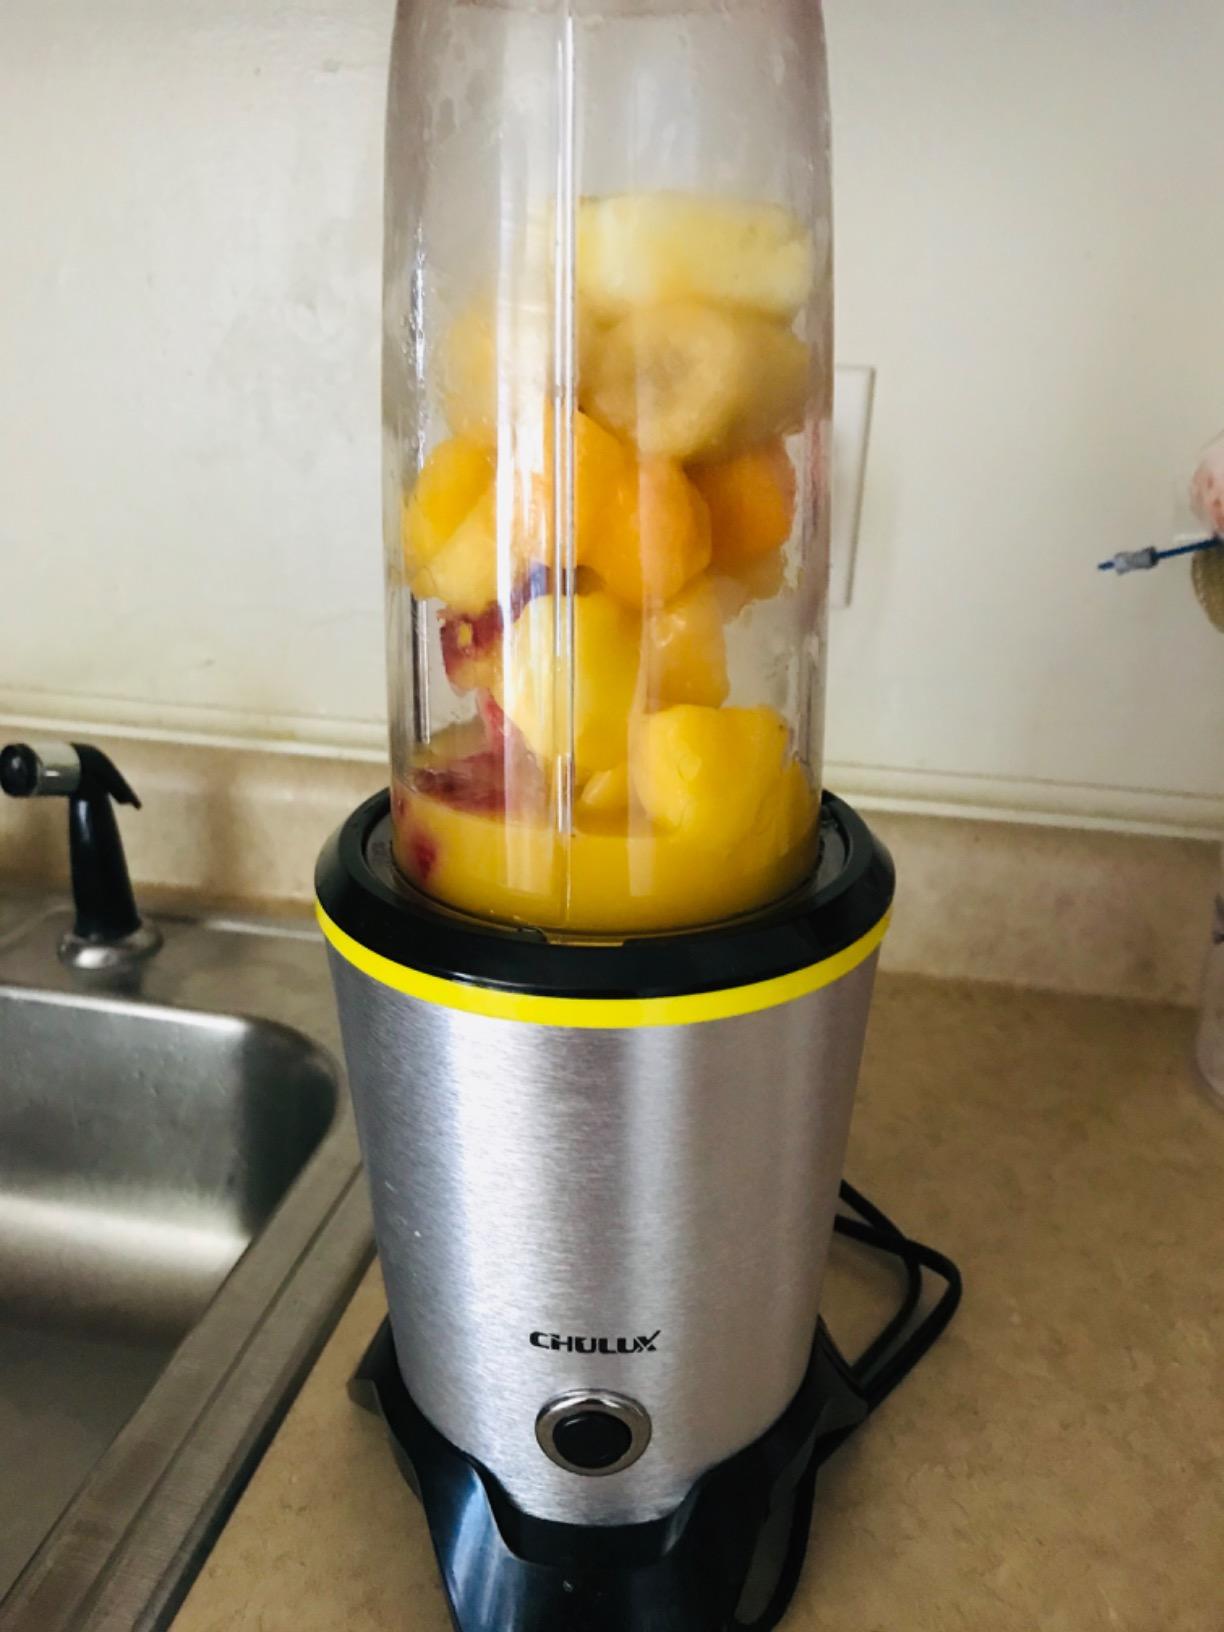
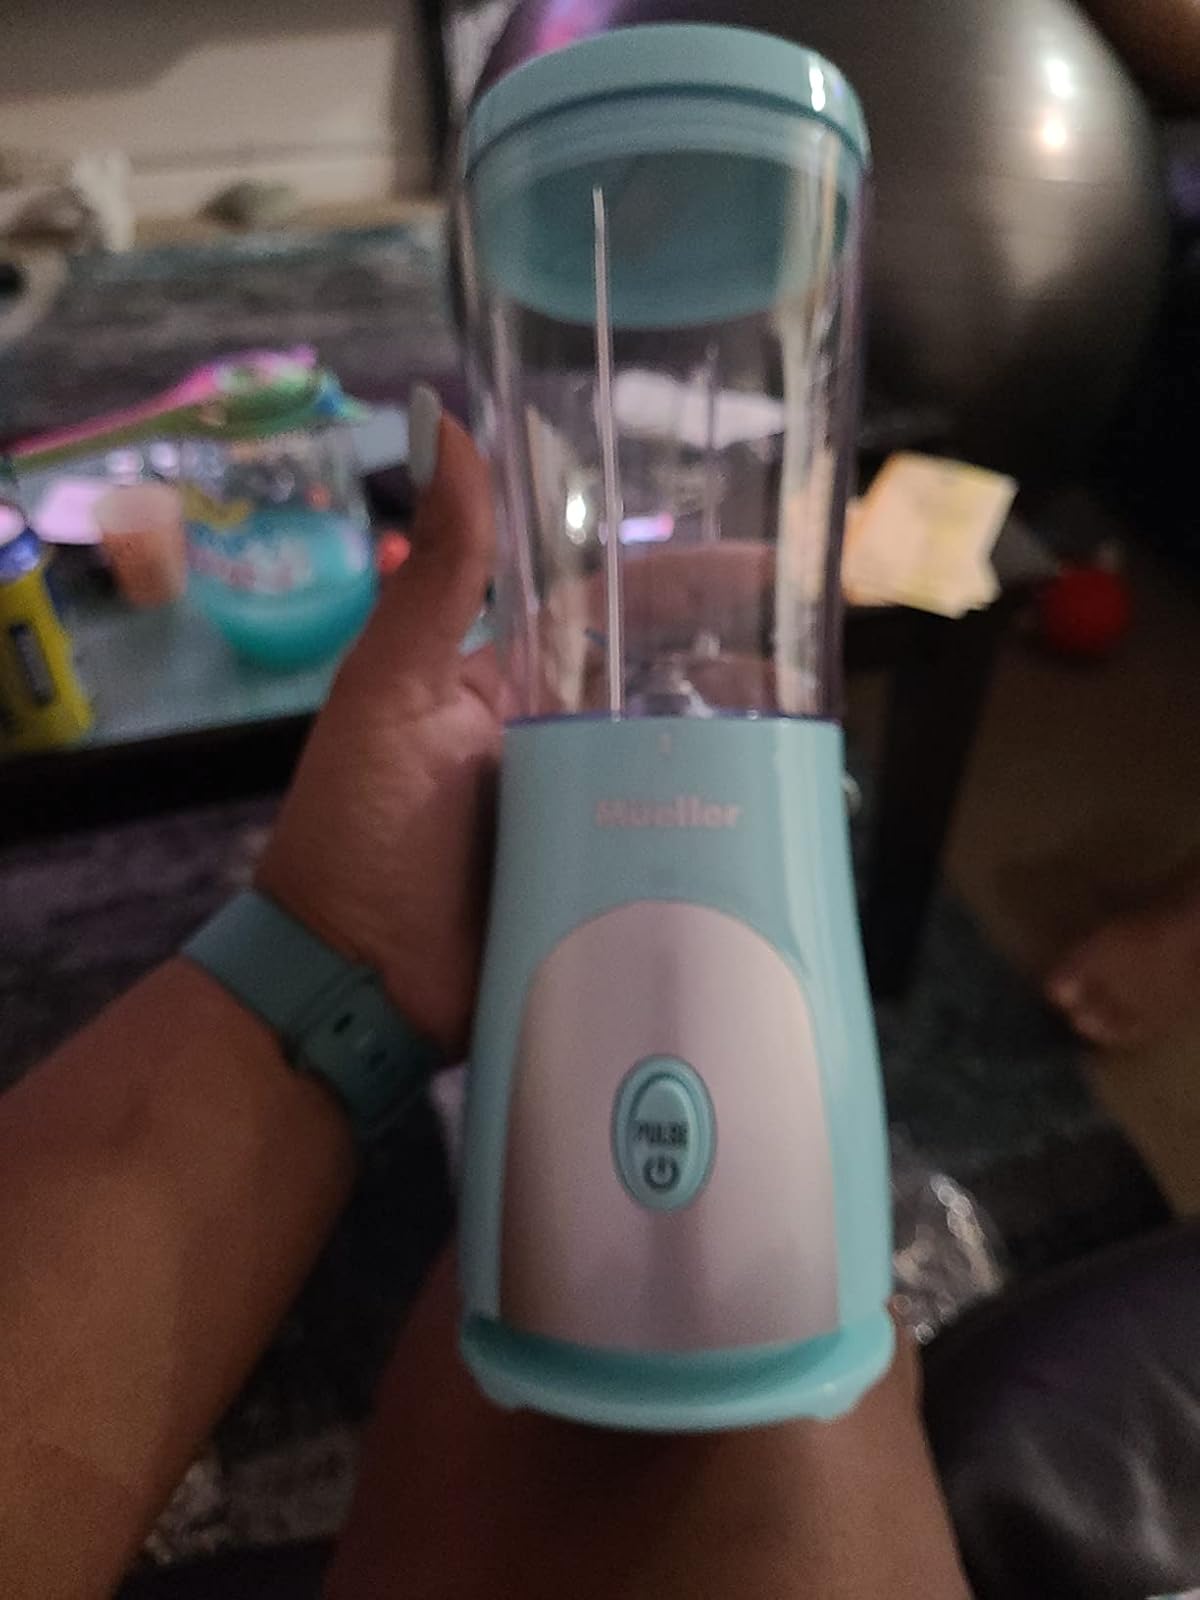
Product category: items_blender
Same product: no